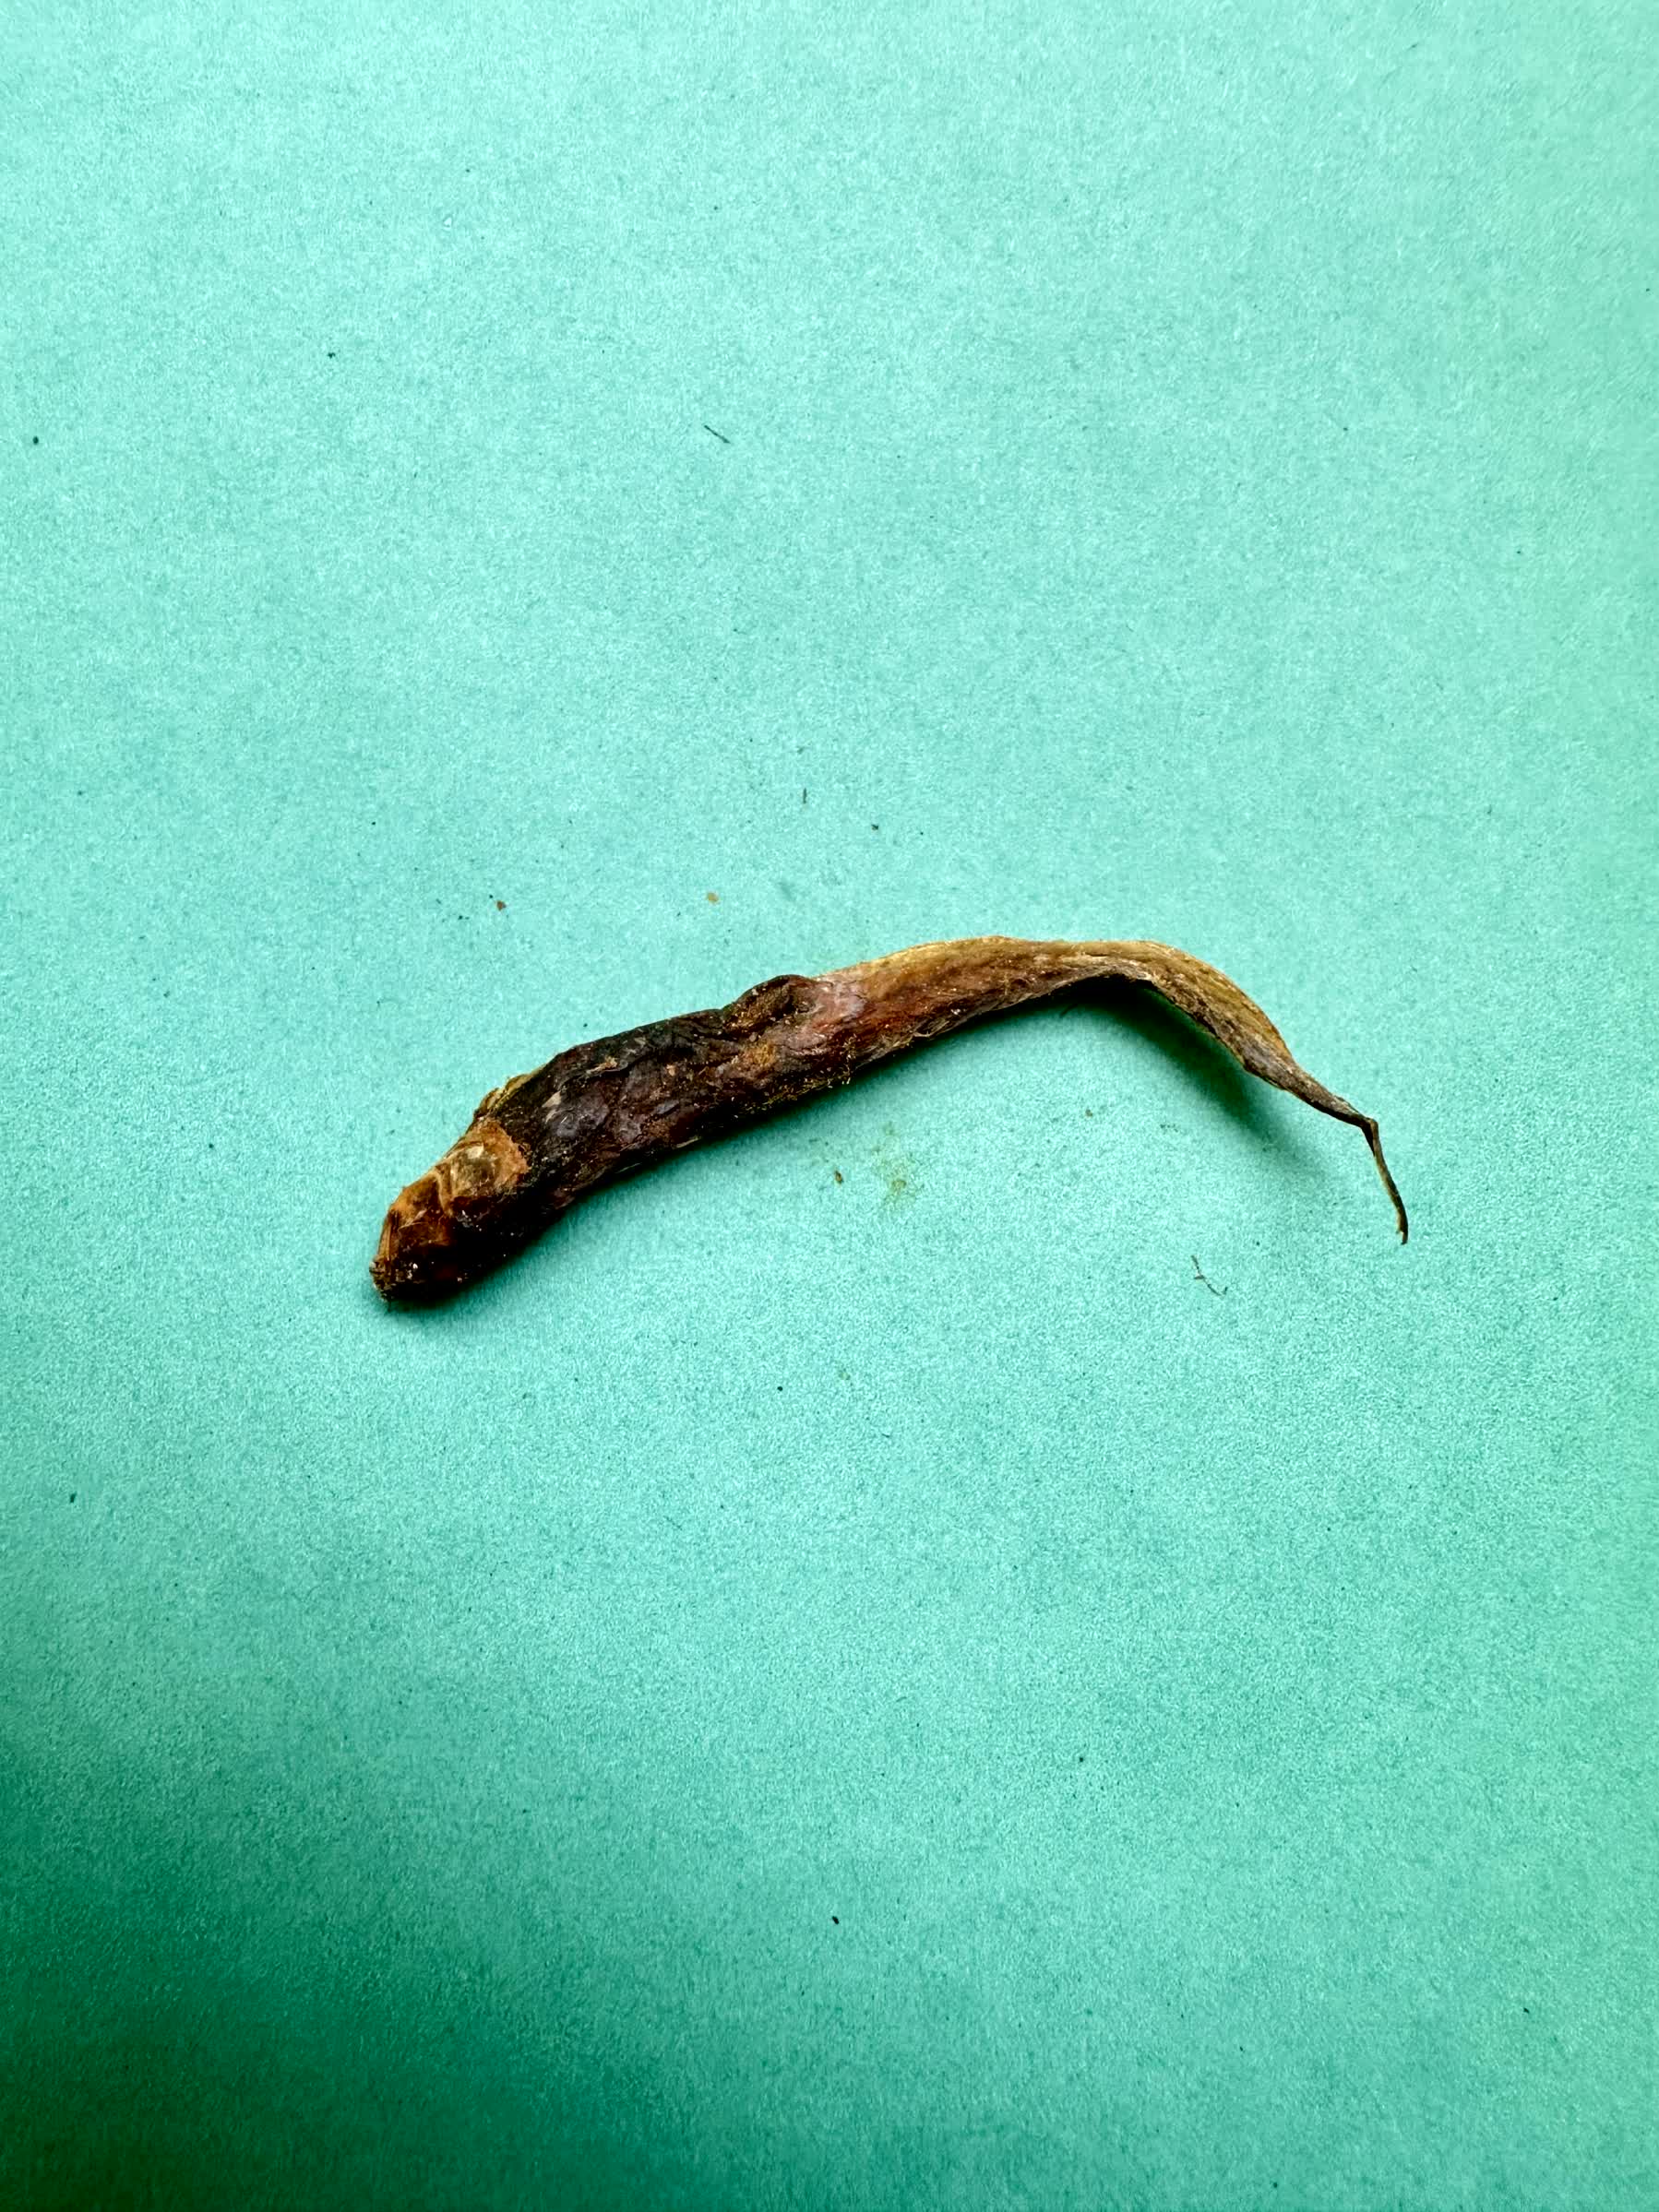
Species: Chewa